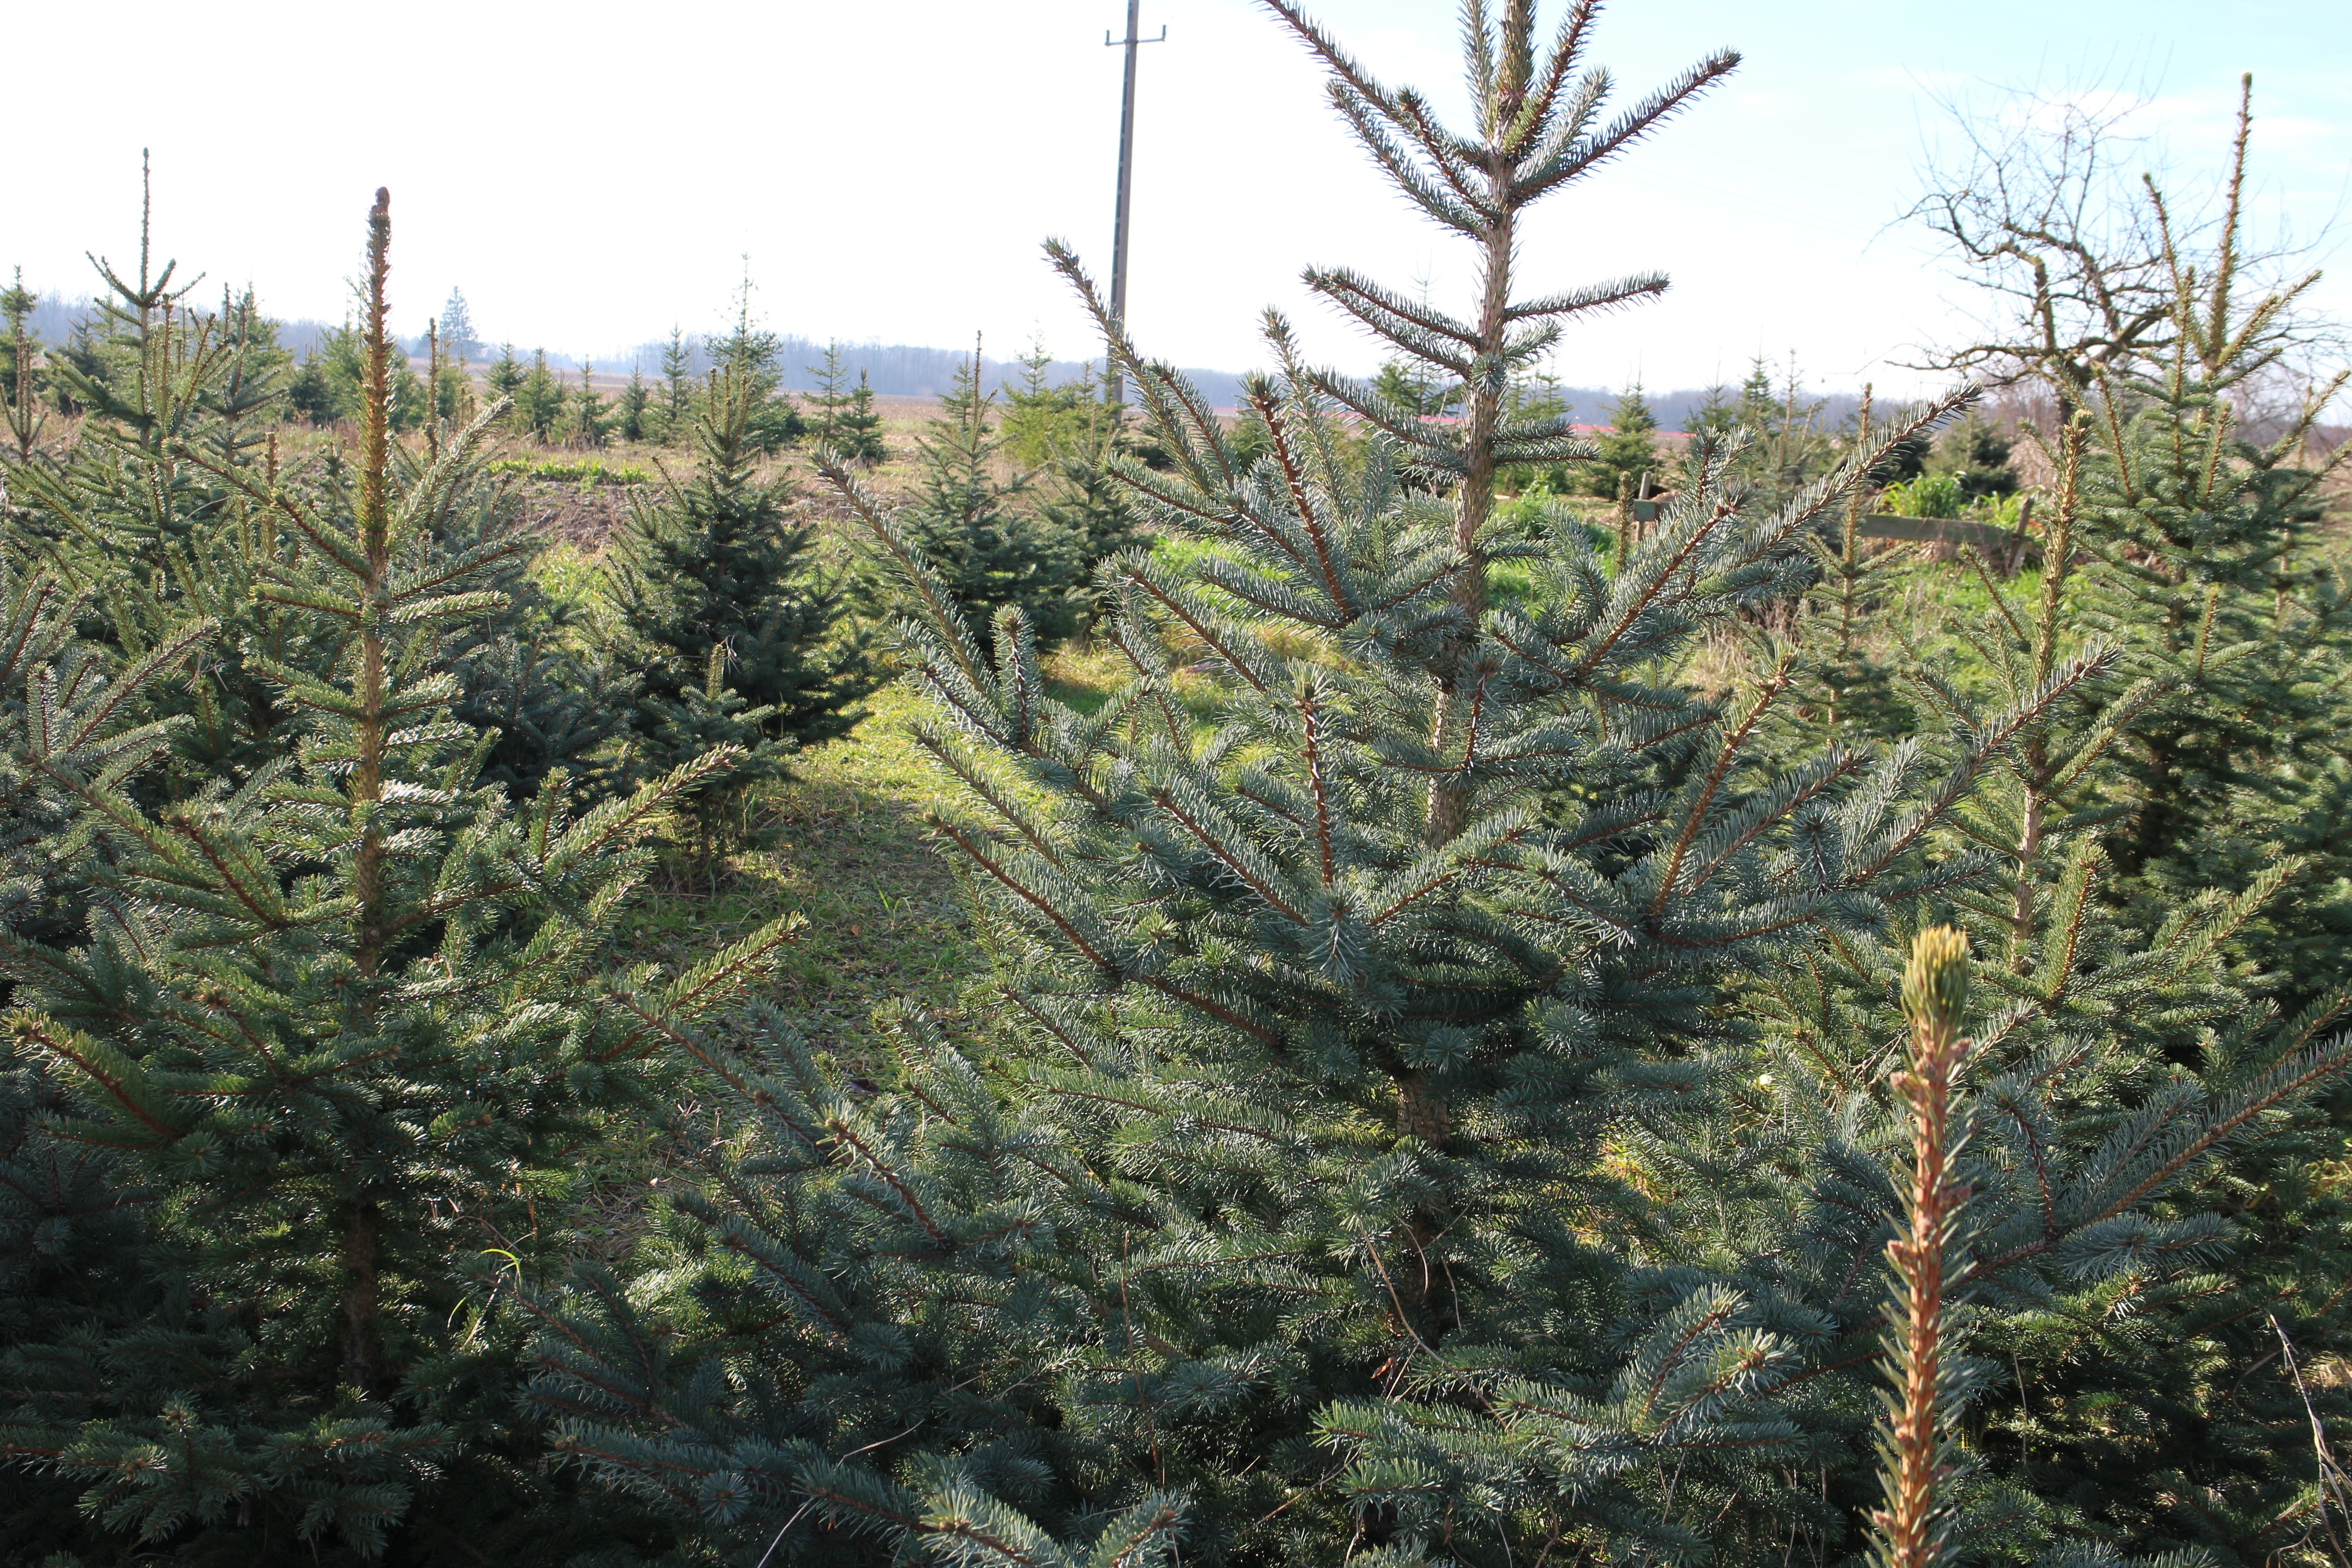
tree, forest, branch, plant, green, evergreen, fir, flora, christmas tree, conifer, trees, spruce, vegetation, shrub, rainforest, woodland, larch, ecosystem, biome, pine family, woody plant, temperate broadleaf and mixed forest, temperate coniferous forest, land plant